Benjamin Graham

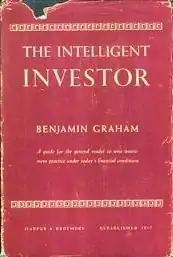
An early copy of Graham's "Intelligent Investor"

Graham wrote that the owner of stocks should regard them first and foremost as conferring part ownership in a business. With that perspective in mind, the stock owner should be unconcerned with erratic fluctuations in stock prices, since in the short term the stock market behaves like a voting machine, but in the long term it acts like a weighing machine (i.e. its true value will be reflected in its stock price in the long run).